Kampala International University School of Health Sciences

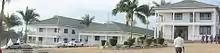
University campus at Ishaka

The school's campus is located in the town of Ishaka, in Bushenyi District, Western Uganda, approximately , by road, southwest of Kampala, Uganda's largest city and capital. The campus is also called Kampala International University Western Campus, to distinguish it from Kampala International University Main Campus located in Kansanga, Makindye Division, Kampala. The coordinates of Kampala International University's Western Campus are:0°32'19.0"S, 30°08'40.0"E (Latitude:-0.538611; Longitude:30.144444).